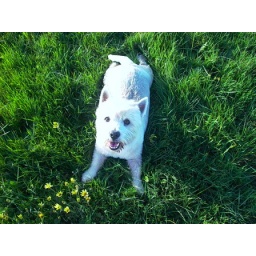
Freshly washed, back in the days when we had green lush grass occasionally